December 2017–January 2018 North American cold wave

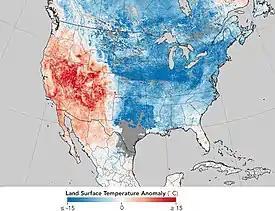
Temperature anomaly map of North America during the week of December 26, 2017 to January 2, 2018, showcasing the below-average temperatures.

The December 2017–January 2018 North American cold wave was an extreme weather event in North America in which record low temperatures gripped much of the Central, Eastern United States, and parts of Central and Eastern Canada. Starting in late December as a result of the southward shift of the polar vortex, extremely cold conditions froze the eastern United States in the last few days of 2017 as well as into the new year. Following a brief respite in mid-January, cold temperatures swung back into the eastern U.S. shortly afterwards. The cold wave finally dissolved by around January 19, as near-average temperatures returned.